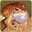
Label: frog